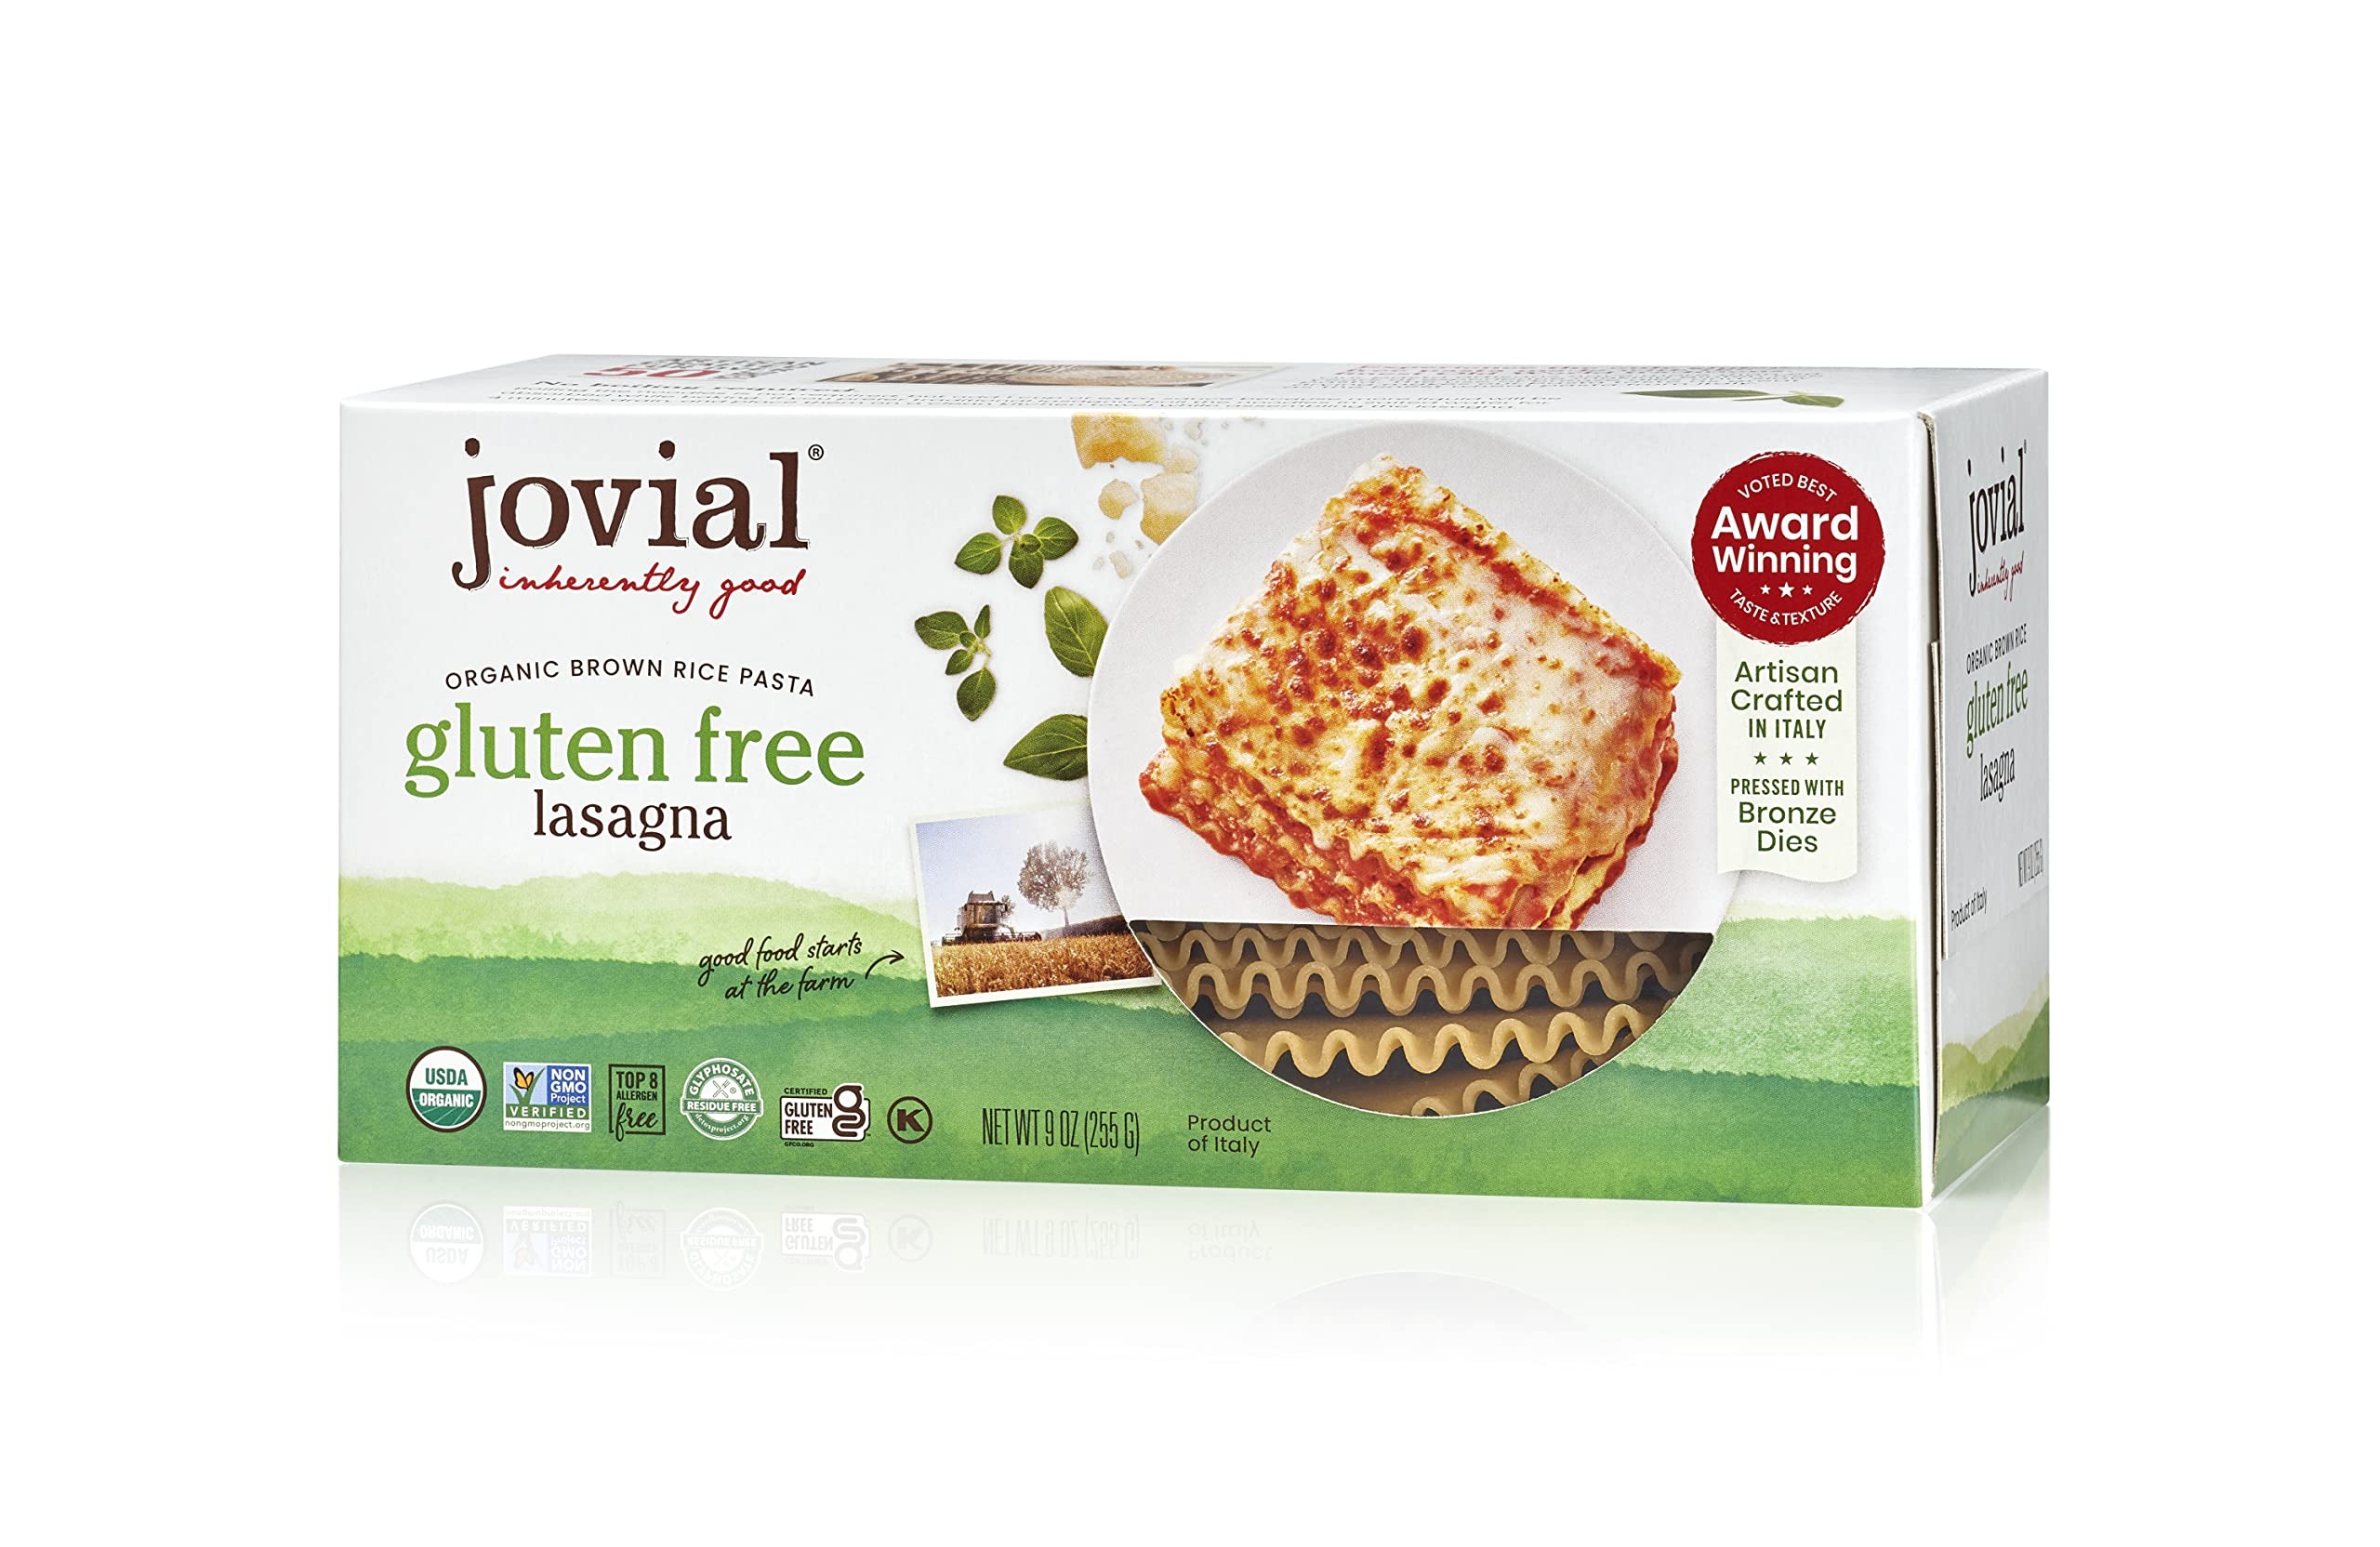
Item Name: Jovial Organic Gluten Free Brown Rice Pasta, Lasagna, 9 Ounce
Bullet Point 1: Product Type:Grocery
Bullet Point 2: Item Package Dimension:6.0 " L X5.0 " W X 4.0 " H
Bullet Point 3: Item Package Weight:9.0 oz
Bullet Point 4: Country Of Origin: United States
Bullet Point 5: It Is Gluten Free
Value: 9.0
Unit: ounce

Price: 5.39